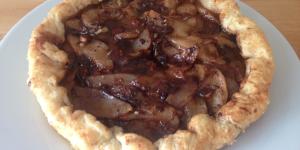
tarta de peras y chocolate